Delaware Route 273

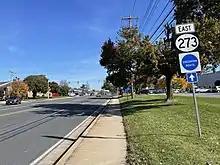
DE 273 eastbound past DE 2/DE 72 in Newark

Past DE 2/DE 72, DE 273 leaves Newark and heads east on Ogletown Road, a five-lane road with a center left-turn lane that passes through commercial areas, soon becoming a four-lane divided highway. The route continues east and has an intersection with Ruthar Drive, with an eastbound jughandle for U-turns at the intersection. Past here, the road comes to a bridge over Amtrak's Northeast Corridor railroad line. The route turns southeast and reaches an interchange with DE 4 and Salem Church Road in the community of Ogletown. Past this interchange, DE 273 becomes Christiana Road and heads east through suburban residential neighborhoods with some businesses. The road bends southeast again as it comes to a modified cloverleaf interchange with I-95 (Delaware Turnpike). Following this, the route heads into commercial areas, bypassing the community of Christiana to the southwest. DE 273 runs south through wooded areas and intersects Old Baltimore Pike before crossing the Christina River and curving east, coming to a junction with DE 7. A park and ride lot is located at the northeast corner of this intersection. A short distance later, the road reaches a diamond interchange with the DE 1 freeway.